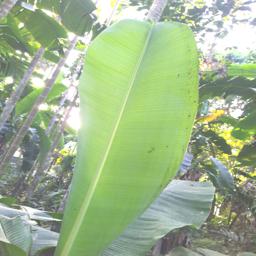
Label: JAHAJI LEAF